Big Dipper (Luna Park Sydney)

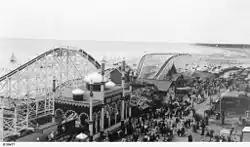
The Big Dipper in its original location at Luna Park Glenelg

On New Year's Eve 1932, a woman who was improperly seated and not holding on fell from the Big Dipper, and died in hospital the next day. Although allegations of intoxication or mechanical failure were made, the inquest concluded that the woman had committed suicide.